History of Sumer

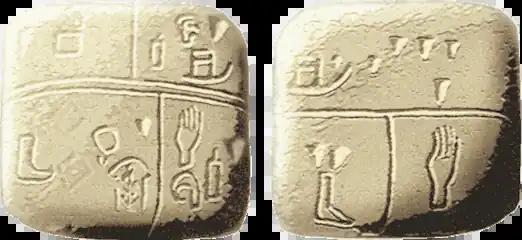
The Kish tablet, a limestone tablet from Kish with pictographic, early cuneiform, writing (ca. 3350–3200 BC). Possibly the earliest known example of writing. Ashmolean Museum.

The earliest Dynastic name on the list known from other legendary sources is Etana, whom it calls "the shepherd, who ascended to heaven and consolidated all the foreign countries". He was estimated by Roux to have lived approximately 3000 BC. Among the 11 kings who followed, a number of Semitic Akkadian names are recorded, suggesting that these people made up a sizable proportion of the population of this northern city. The earliest monarch on the list whose historical existence has been independently attested through archaeological inscription is En-me-barage-si of Kish (c. 2600 BC), said to have defeated Elam and built the temple of Enlil in Nippur. Enmebaragesi's successor, Aga, is said to have fought with Gilgamesh of Uruk, the fifth king of that city. From this time, for a period Uruk seems to have had some kind of hegemony in Sumer. This illustrates a weakness of the Sumerian king list, as contemporaries are often placed in successive dynasties, making reconstruction difficult.